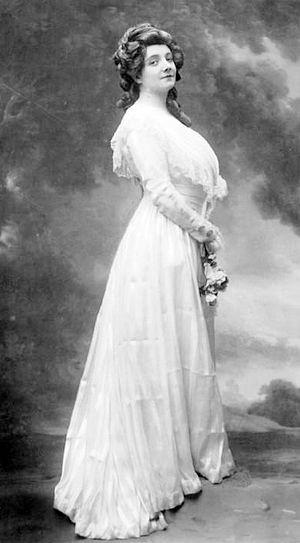
Claire Croiza, née le 14 septembre 1882 à Paris où elle est morte le 26 mai 1946, est une cantatrice mezzo-soprano française. Elle fut également un professeur de chant influent.